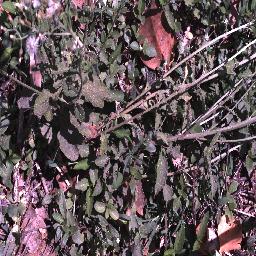
Label: negative